Mesocarnivore

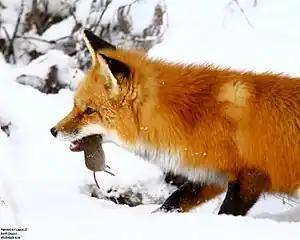
A red fox ("Vulpes vulpes") eating a rodent—an example of a mesocarnivore

A mesocarnivore is an animal whose diet consists of 30–70% meat with the balance consisting of non-vertebrate foods which may include insects, fungi, fruits, other plant material and any food that is available to them. Mesocarnivores are from a large family group of mammalian carnivores and vary from small to medium sized, which are often less than fifteen kilograms, the human is a notable exception. Mesocarnivores are seen today among the Canidae (coyotes, foxes), Viverridae (civets), Mustelidae (martens, tayra), Procyonidae (ringtail, raccoon), Mephitidae (skunks), and Herpestidae (some mongooses). The red fox is also the most common of the mesocarnivores in Europe and has a high population density in the areas they reside.